Cowlick

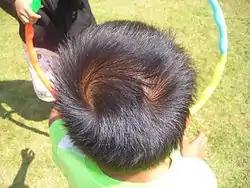
A child with a double crown

A cowlick is a section of human hair that stands straight up or lies at an angle at odds with the style in which the rest of an individual's hair is worn.